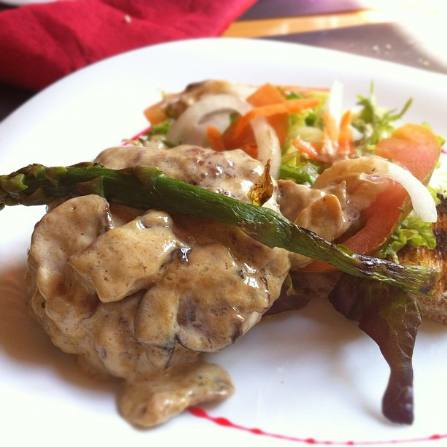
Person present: No